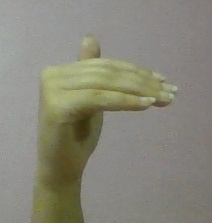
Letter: khaa